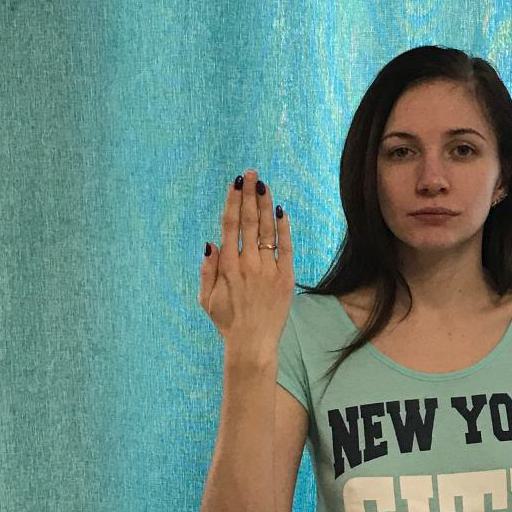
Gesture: stop_inverted